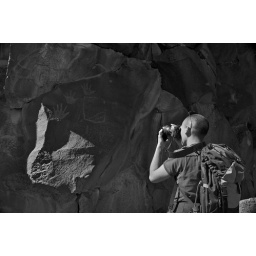
A study in black and white